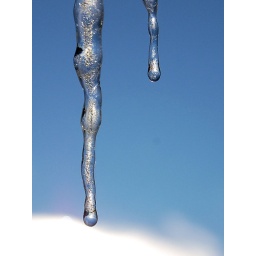
view in large to see the sun, clouds &amp;amp; house reflected in the drop